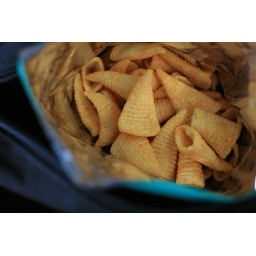
Bugles in a bag in my bag in the bus